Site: brandenburg
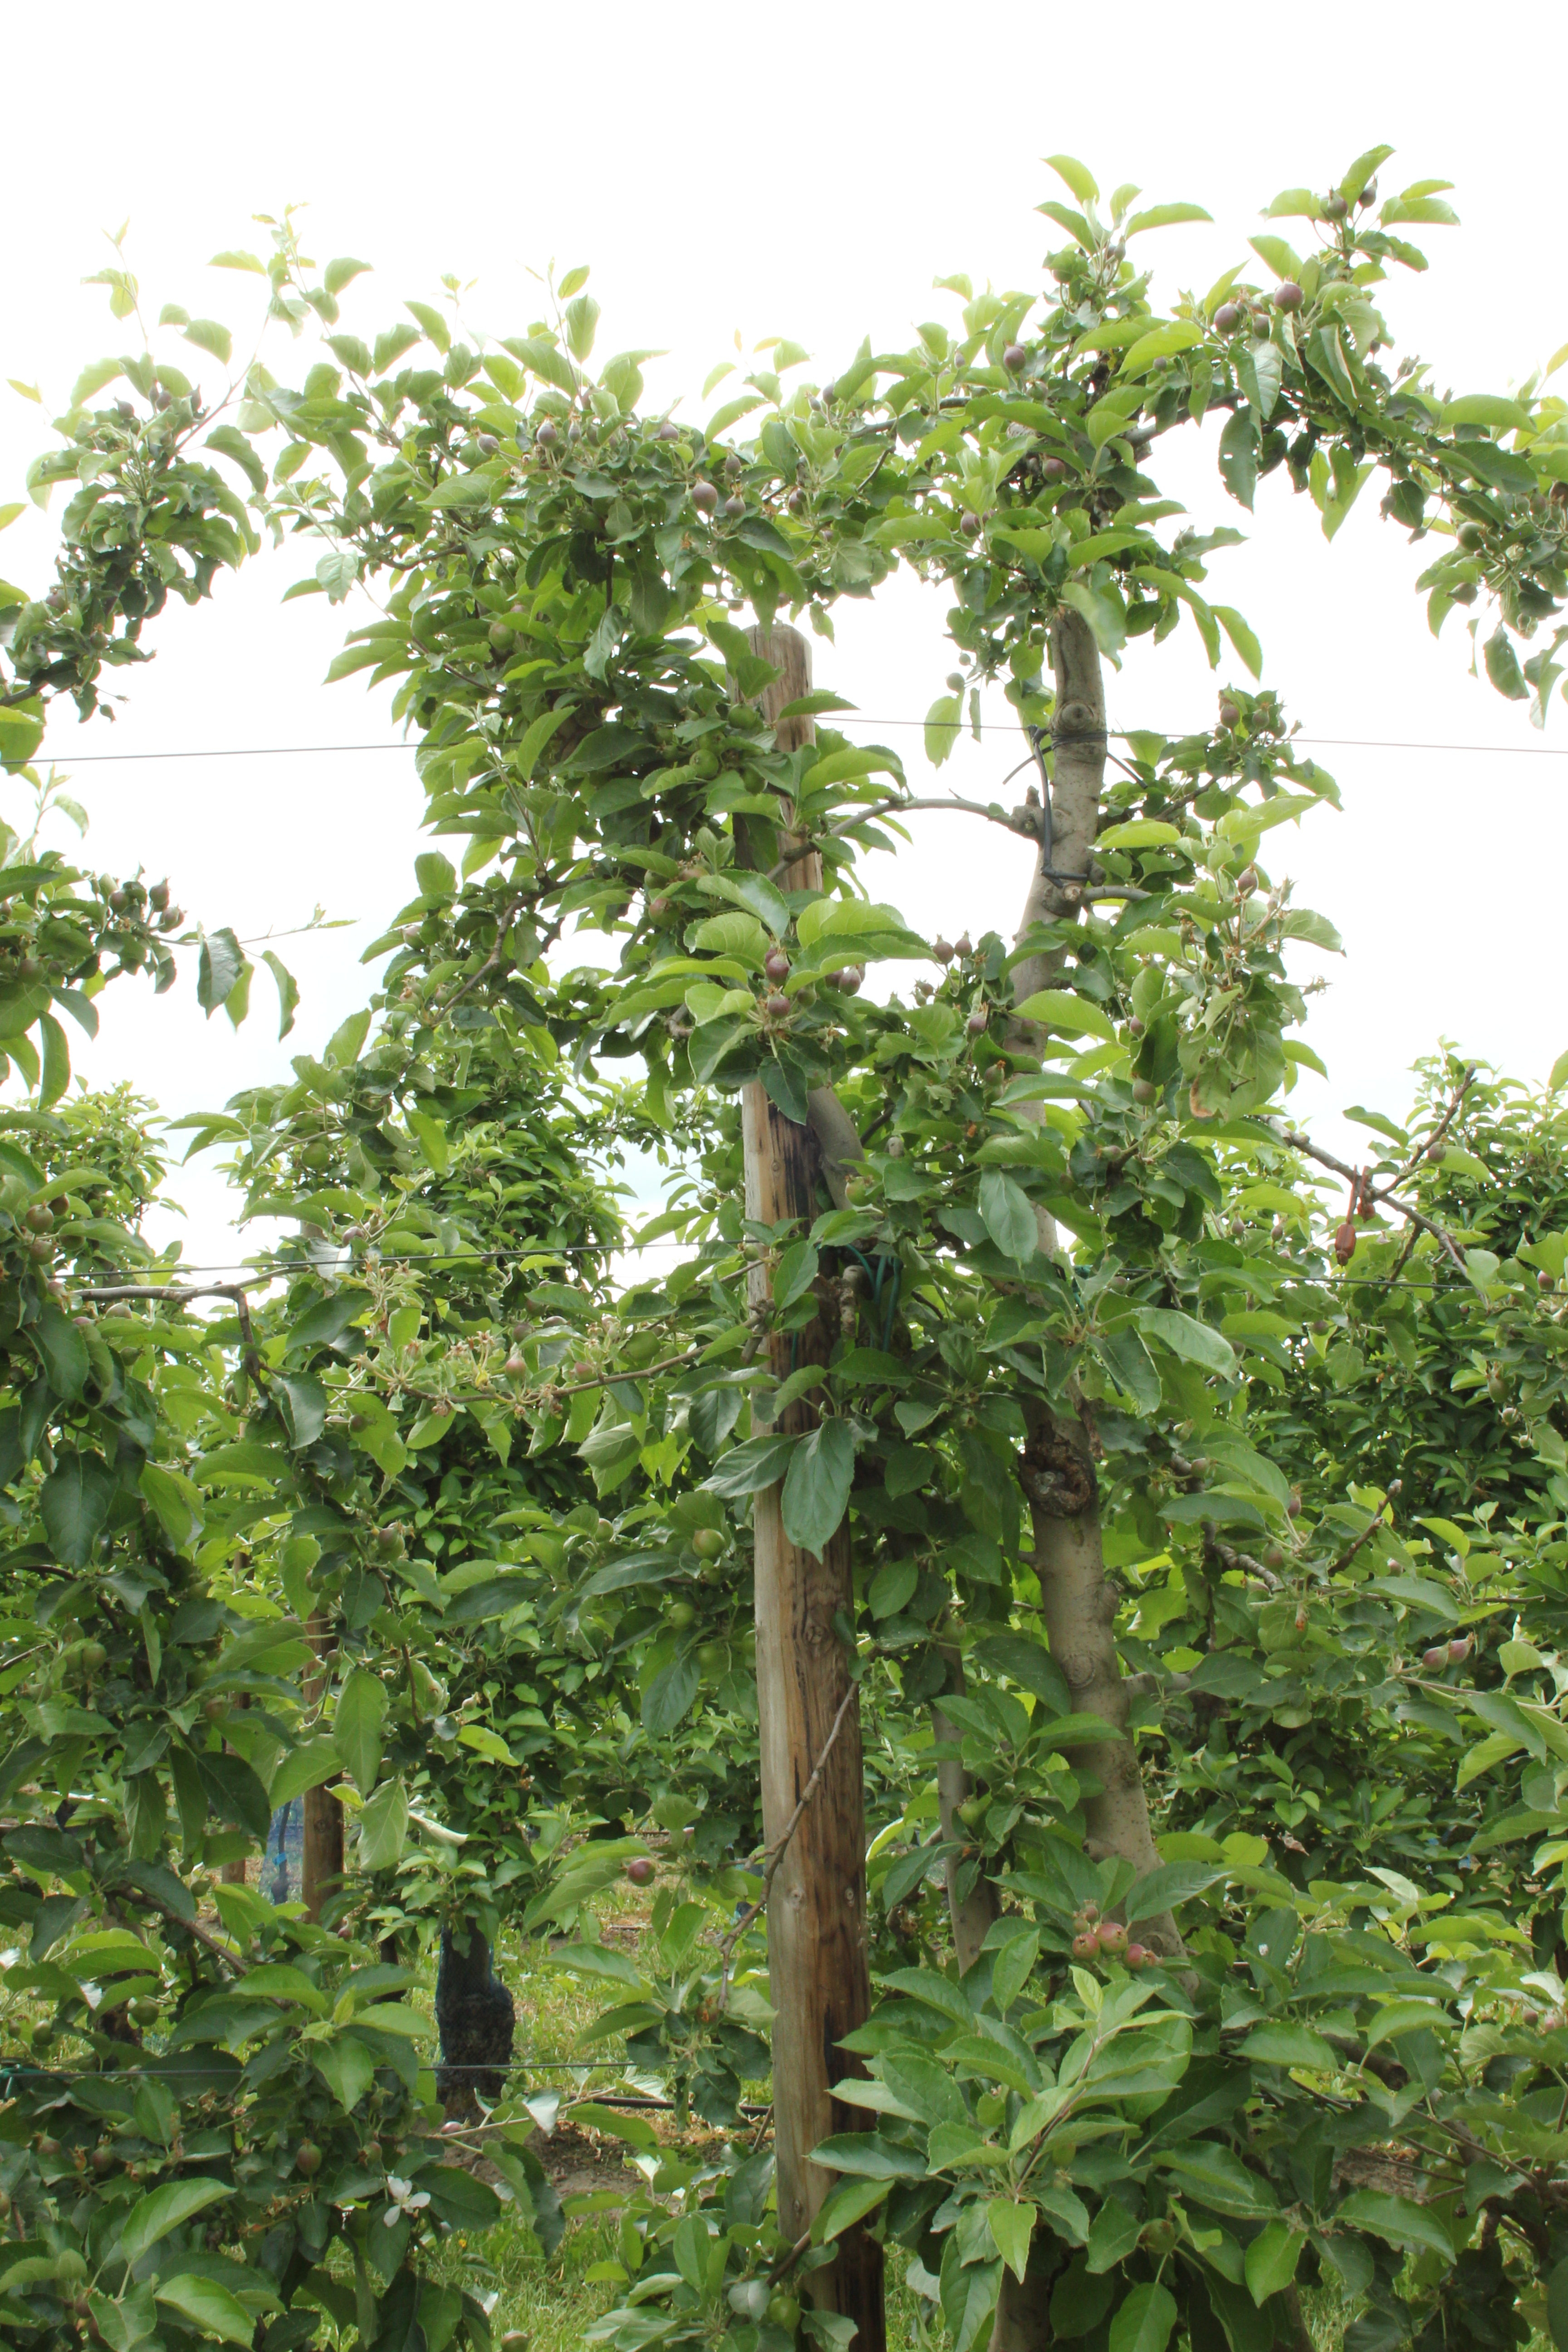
Growth stage (BBCH 72): Development of fruit